Imperial Roman army

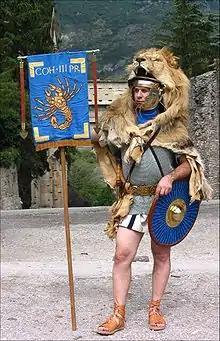
A reenactor dressed as a Praetorian "vexillarius", the standard-bearer of the "vexillum"

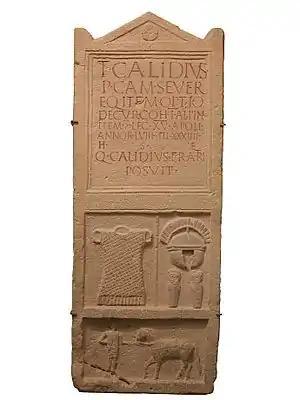
Tombstone of Titus Calidius Severus, an auxiliary trooper who worked his way up from "eques" (common cavalryman) to optio of the Cohors I Alpinorum (a mixed infantry/cavalry regiment from the western Alps). He then switched to a legion (presumably after gaining Roman citizenship after 25 of his 34 years of service) and became a centurion in the cavalry arm of Legio XV Apollinaris. He died at age 58, probably shortly after his discharge. Note the portrayal of his chain-mail armour, centurion's transversal crested helmet and horse, led by his equerry, probably a slave. Dates from "ante" 117, when XV Apollinaris was transferred from Carnuntum (Austria) to the East.

Augustus' successor Tiberius, appointed only single commanders for the Praetorian Guard: Sejanus (14–31) and, after ordering the latter's execution for treason, Macro. Under the influence of Sejanus, who also acted as his chief political advisor, Tiberius decided to concentrate the accommodation of all the Praetorian cohorts into a single, purpose-built fortress of massive size on the outskirts of Rome, beyond the Servian Wall. Known as the "castra praetoria" ("praetorian camp"), its construction was complete by AD 23. After Tiberius, the number of prefects in office simultaneously was normally two, but occasionally only one or even three.